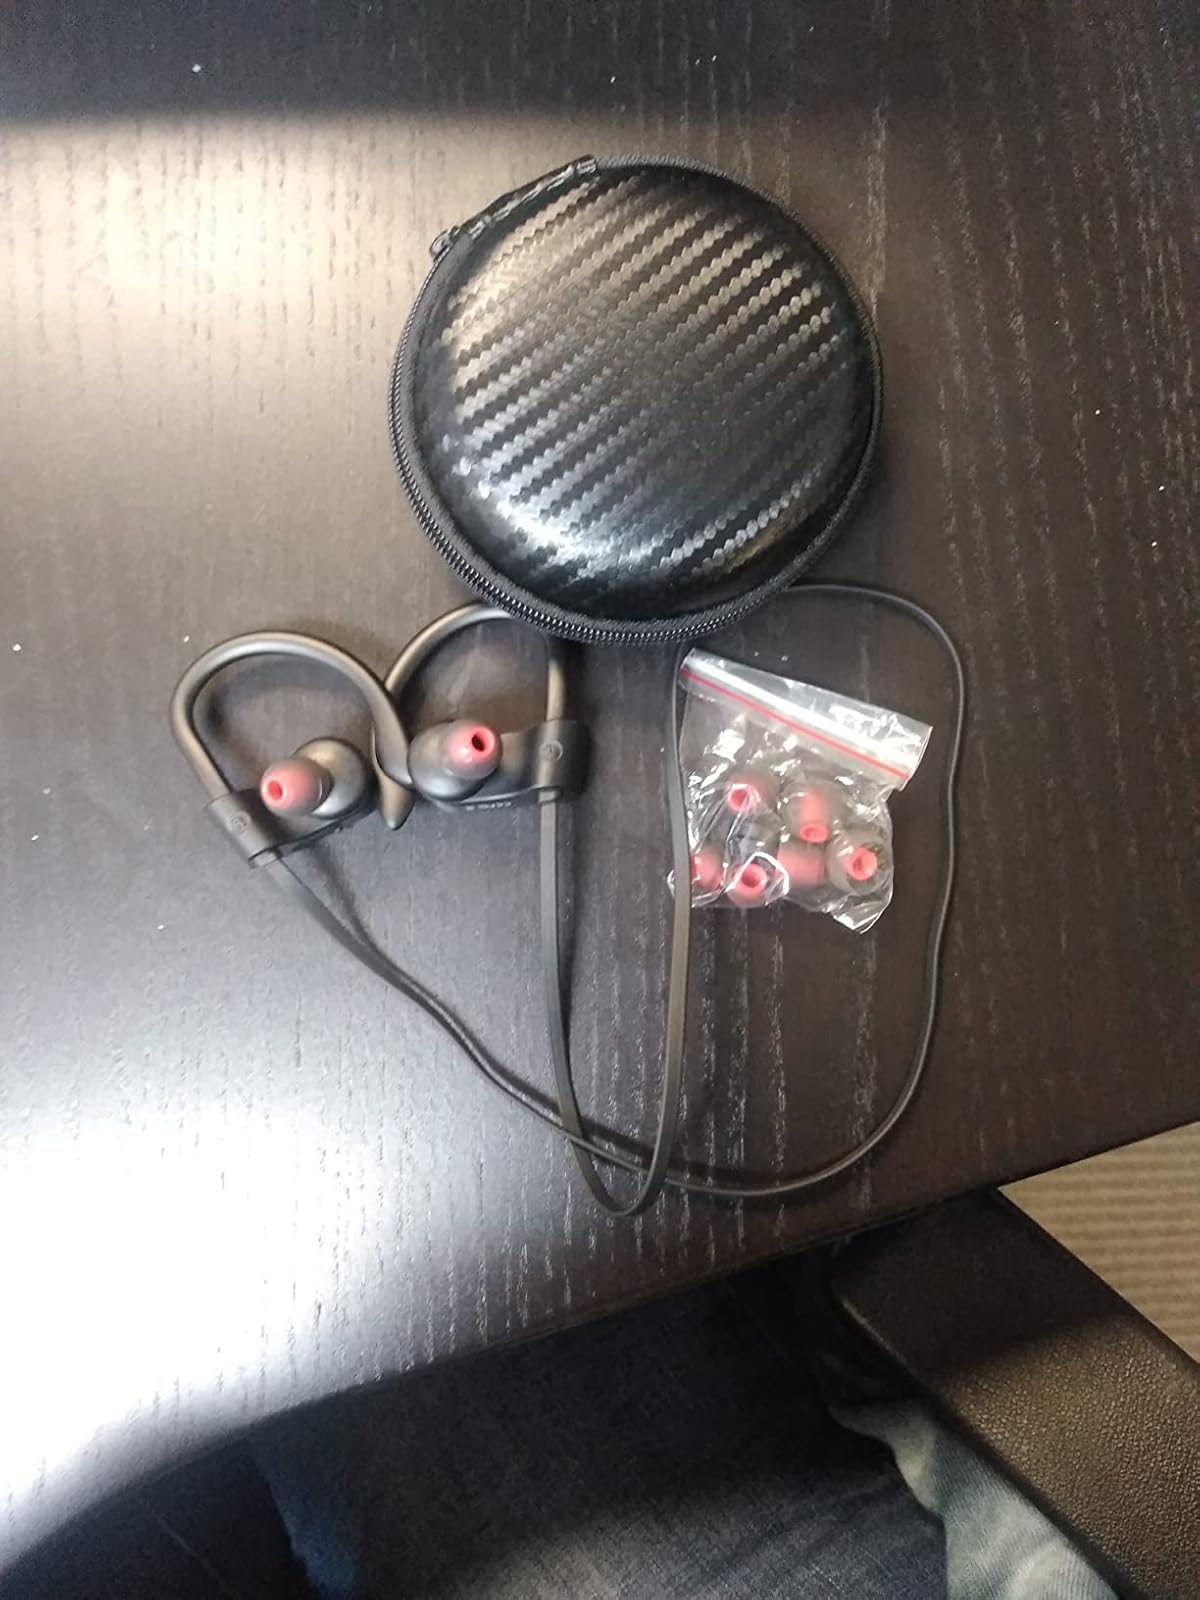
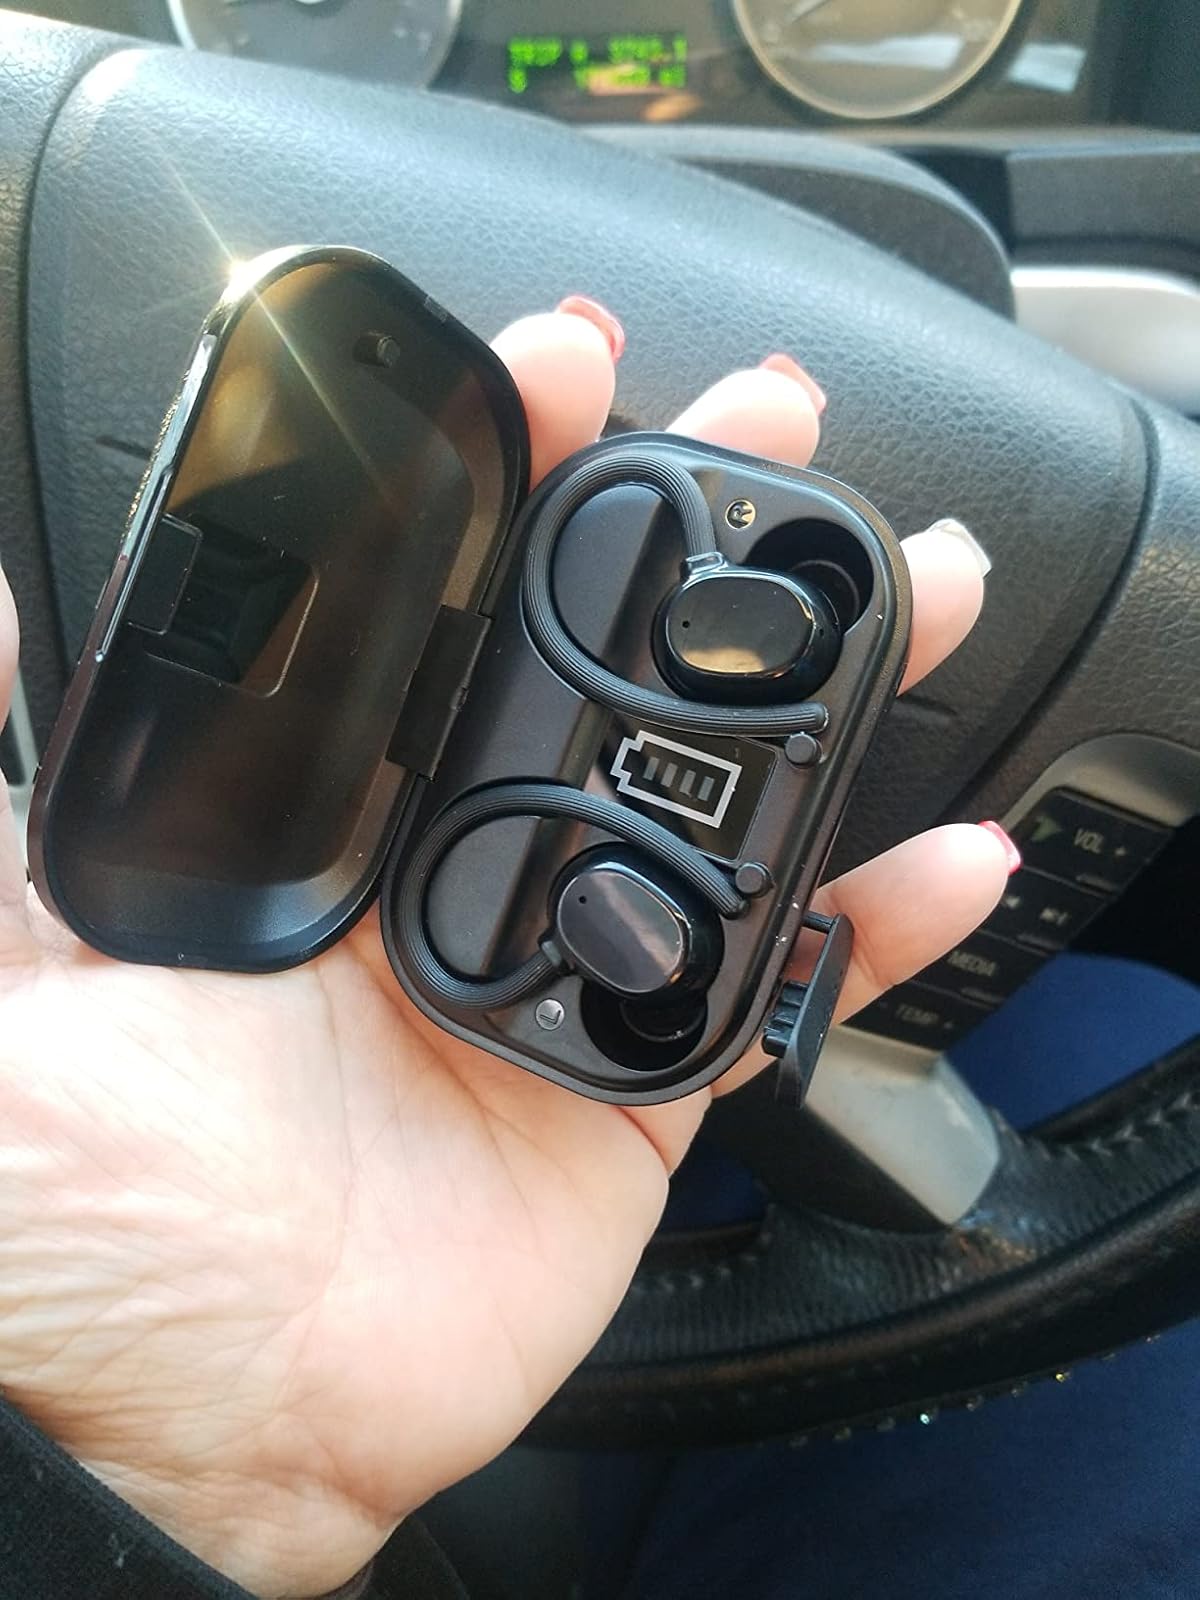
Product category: earbuds
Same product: no